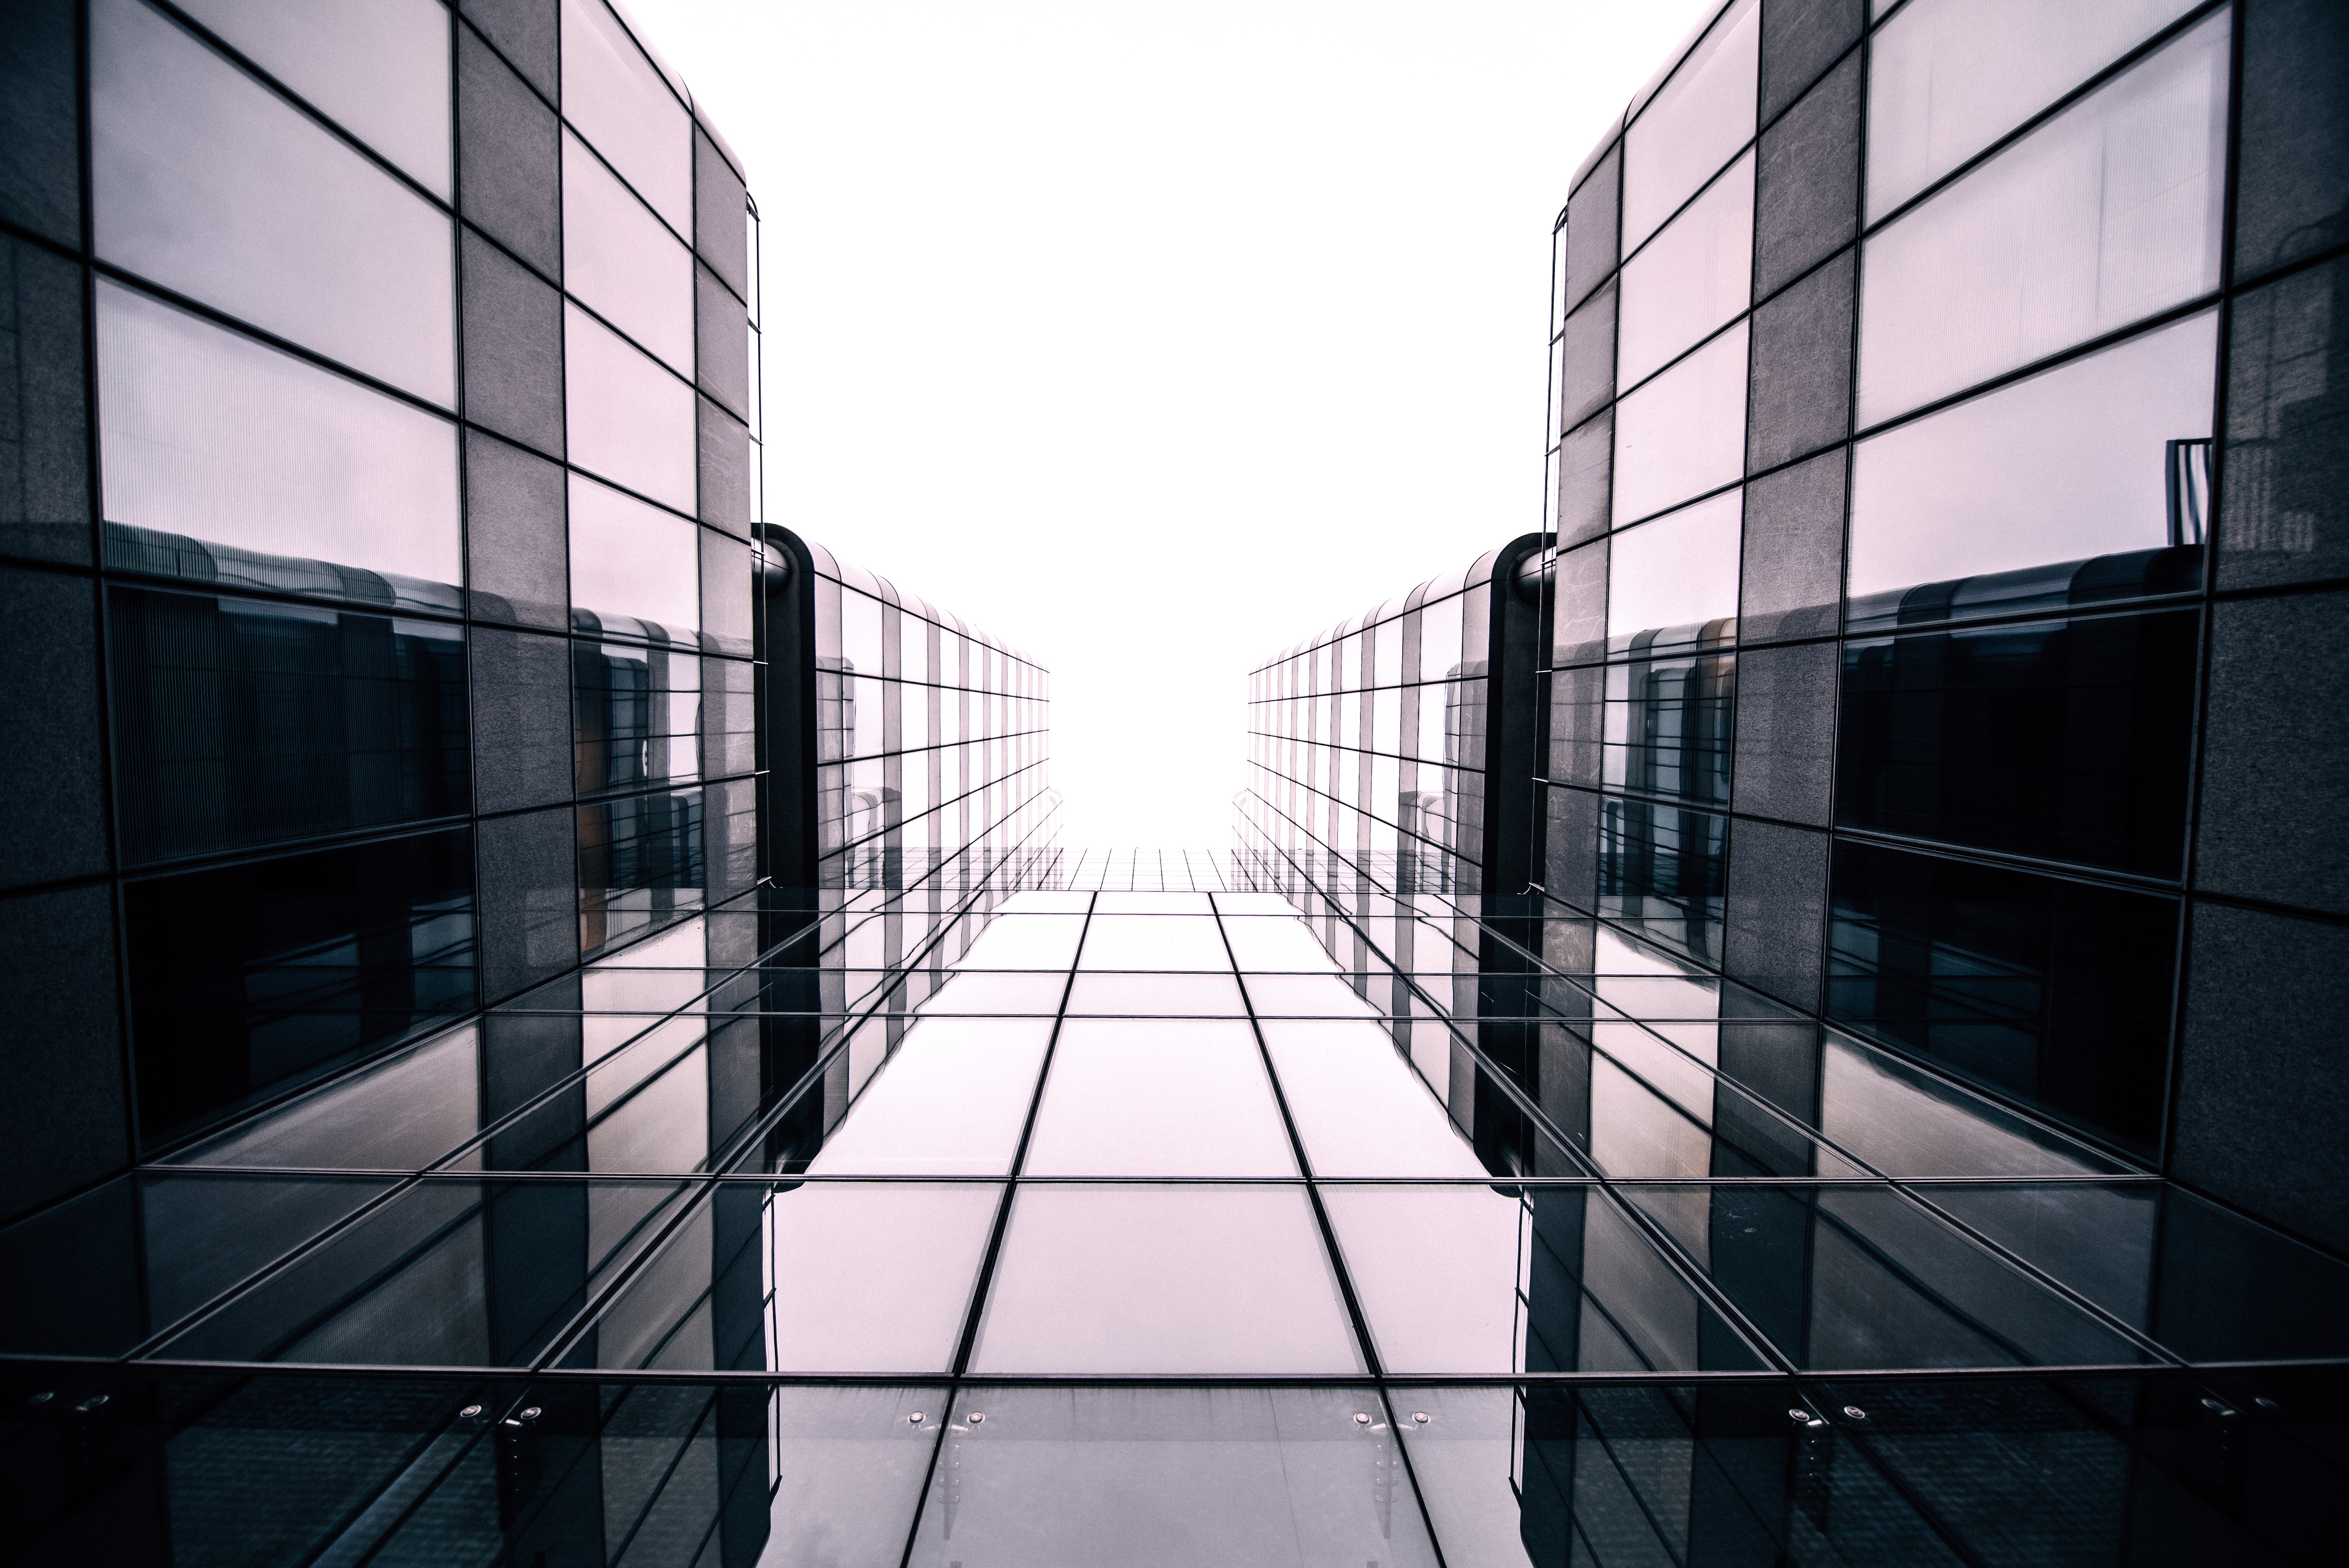
architecture, window, glass, building, skyscraper, line, reflection, tower, facade, interior design, symetry, symmetry, shape, symetrical, headquarters, daylighting